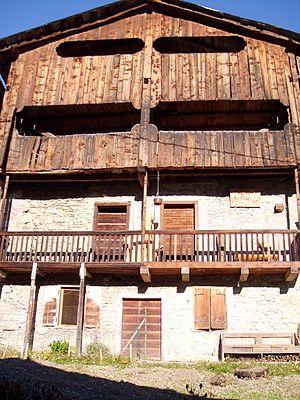
Le Cadore est une région historique et naturelle de Vénétie, au nord de la province de Bellune, correspondant à la haute vallée du Piave et à ses affluents, dans les Dolomites.